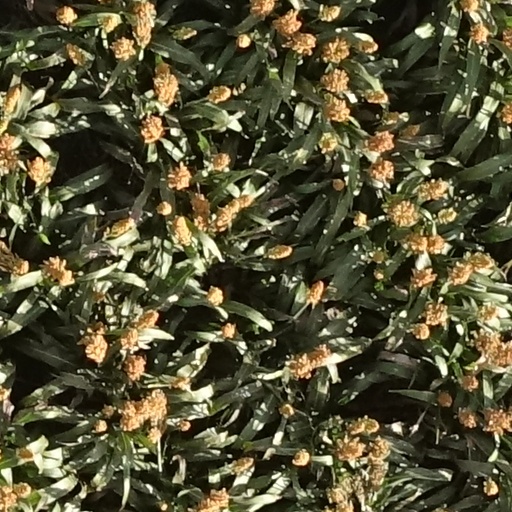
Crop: sorghum